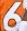
Number: 6